Pelecyphora sneedii

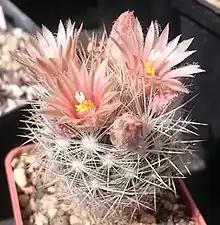
The flowers of "P. sneedii", in a cultivated plant originally classified as "Escobaria guadalupensis".

The fruits, which emerge from May to September, are dimorphic, with "red" (blood-red to magenta) and "green" (greenish-yellow to brown or purple) color phases. The fruits have a cylindric to fusiform or obovoid to narrowly clavate shape, and are up to long. The dried remains of the flower remain persistent on the fruit, and the fruit quickly dries out of its originally juicy and succulent form. The seeds are a brownish color, and are long, with a distinctive pitting on their surface.